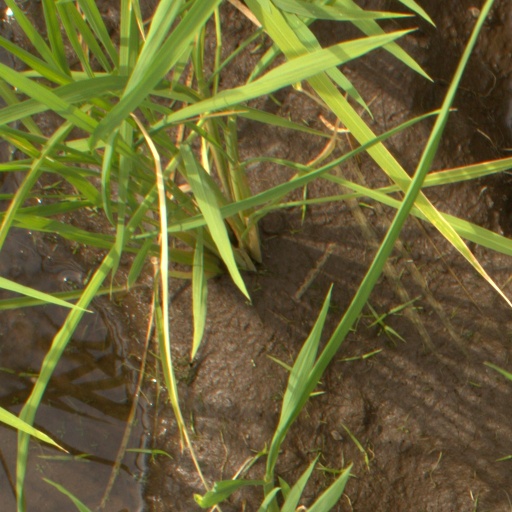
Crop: rice